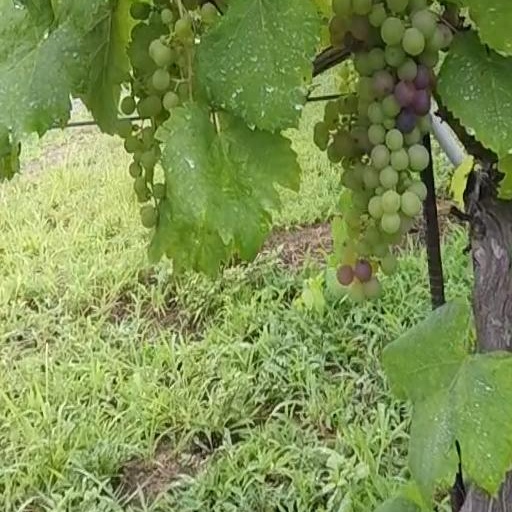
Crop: grape